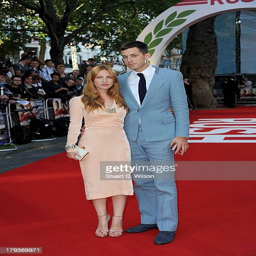
actor and pop artist attends the world premiere